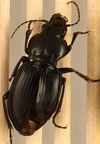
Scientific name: Cyclotrachelus torvus
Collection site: Northern Great Plains Research Laboratory NEON (NOGP), plot NOGP_007